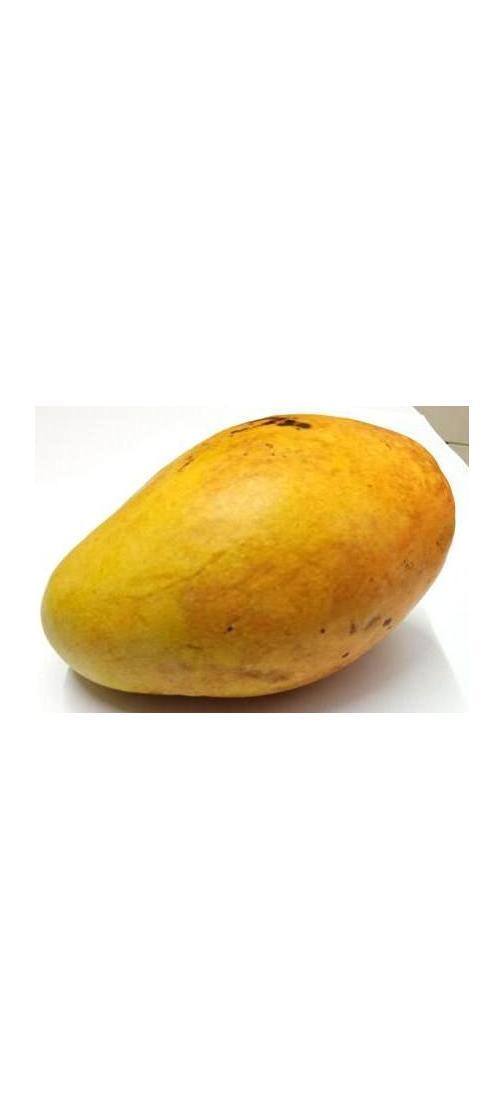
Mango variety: Bari-11